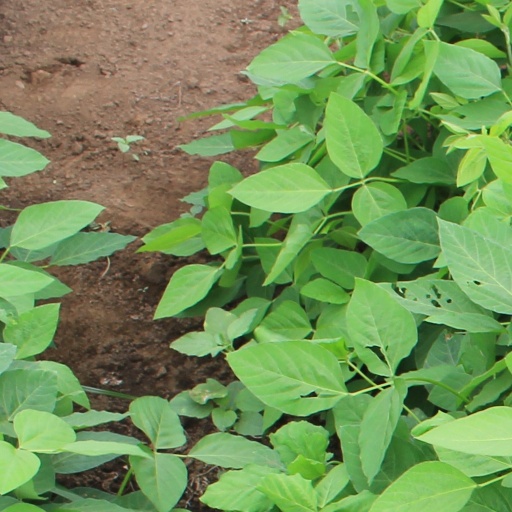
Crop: soybean